Willem Huyssen van Kattendijke

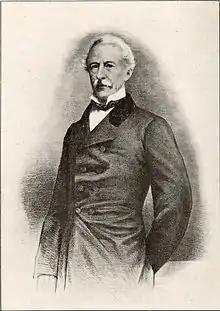

Willem Johan Cornelis, Ridder Huijssen van Kattendijke (22 January 1816 – 6 February 1866) was a career officer of the Royal Dutch Navy and a politician. As an officer, he reached the rank of Commander. He was Dutch Naval Minister from 1861 to 1866, and interim Dutch Foreign Minister in 1864.